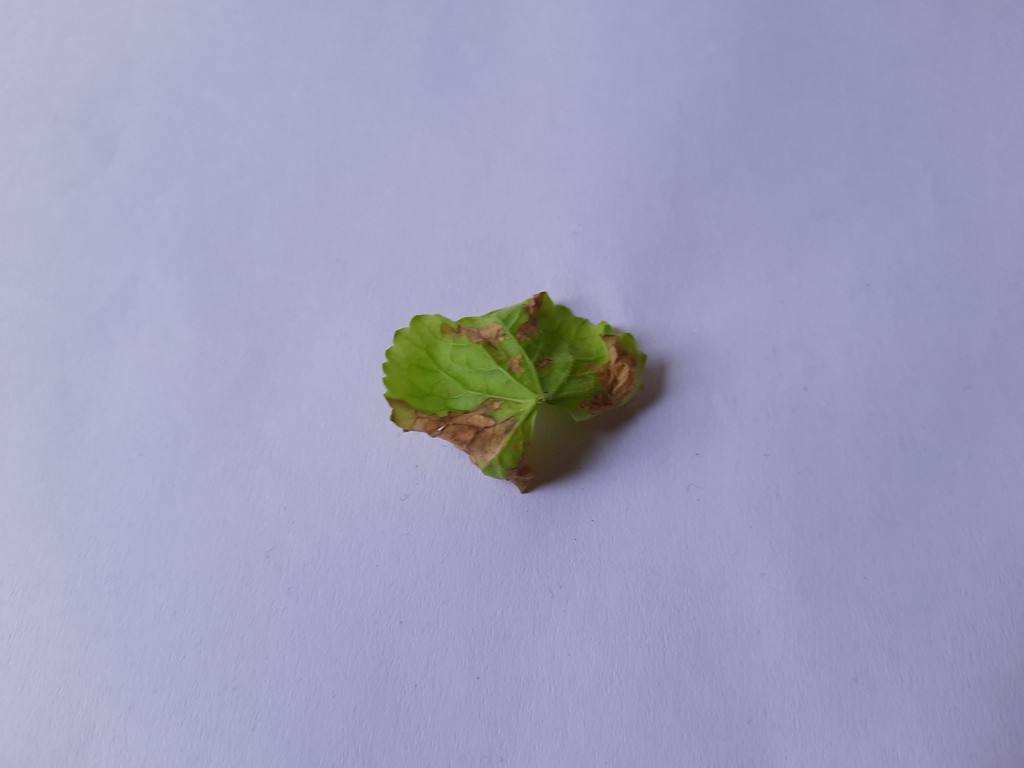
Label: Unhealthy